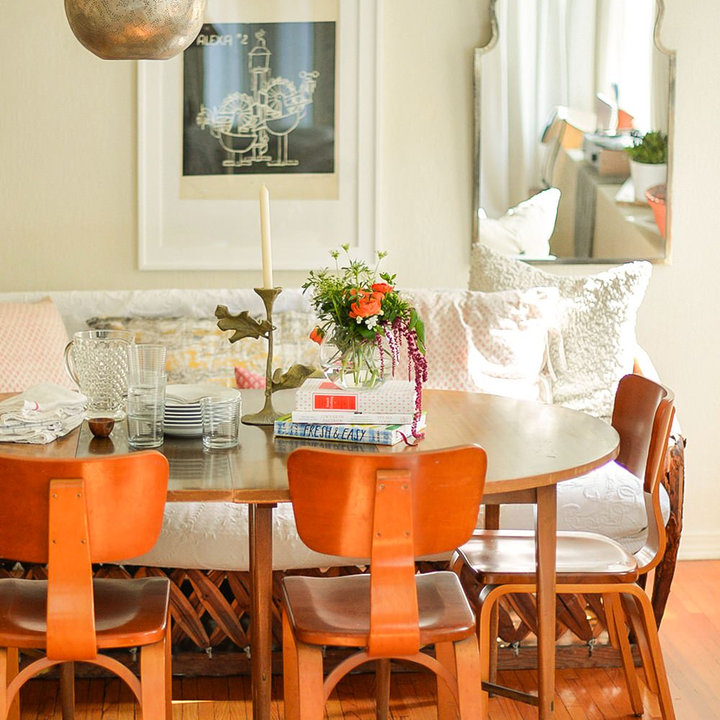
Style: ArtDeco